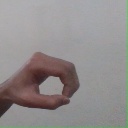
अक्षर: औ